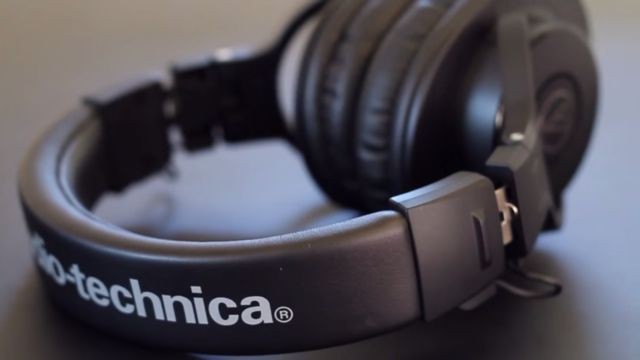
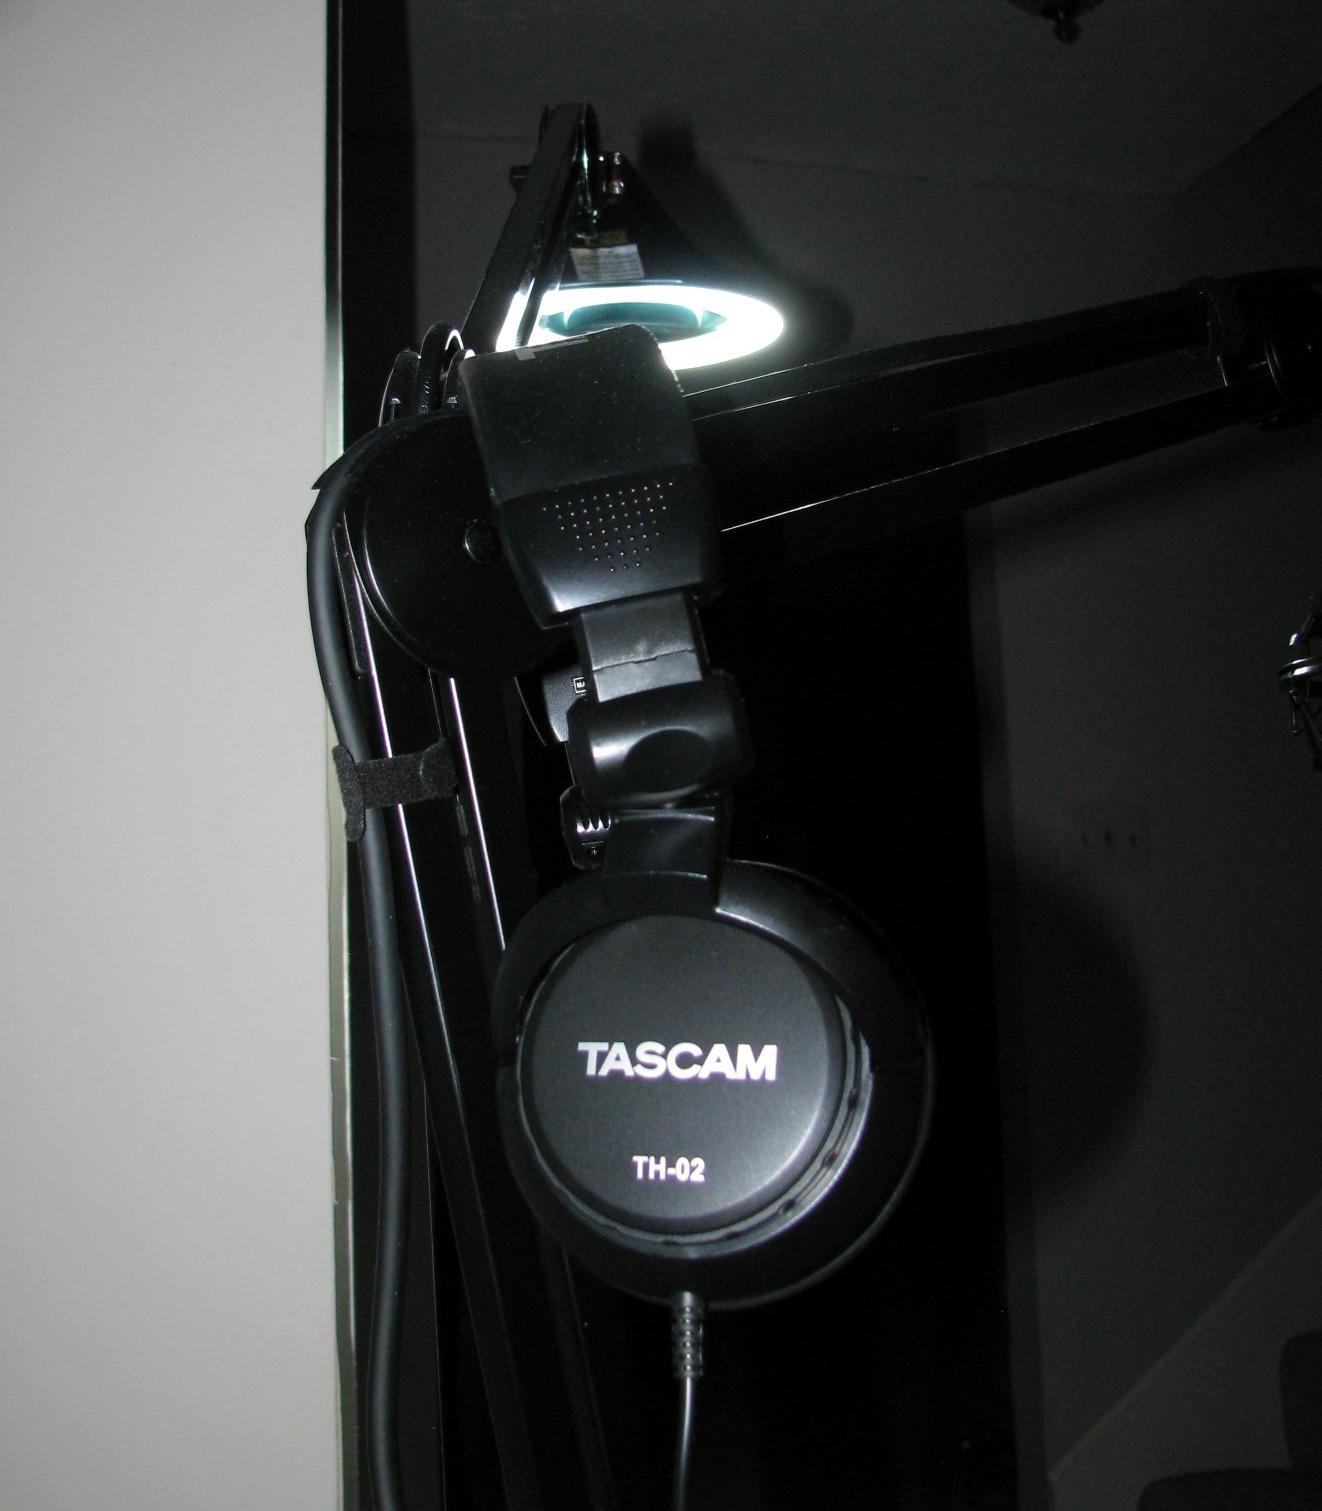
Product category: headphones
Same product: no